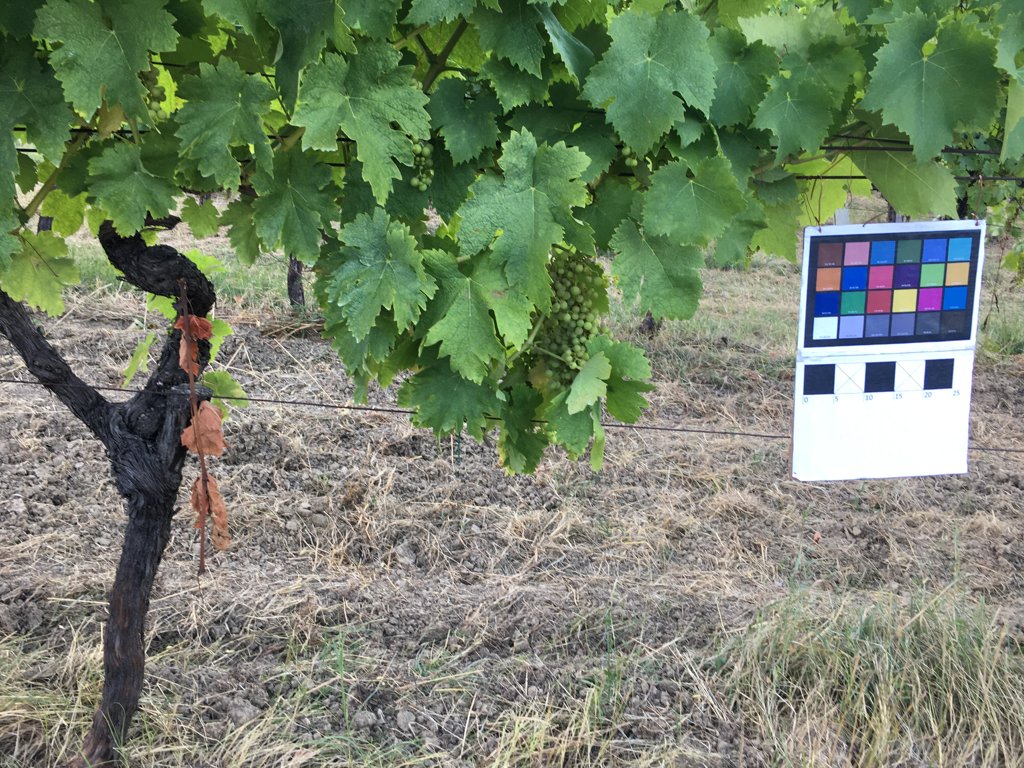
Berries visible: 239
Grape clusters: 8